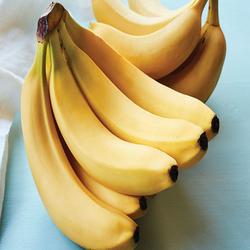
Label: Banana